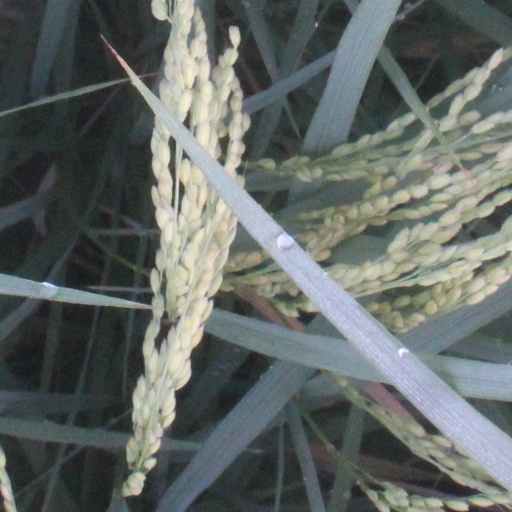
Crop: rice